Diego Valentín Díaz

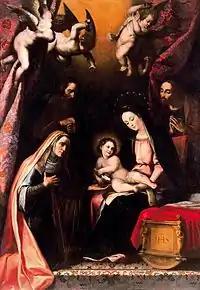
"Holy Family", ca. 1650, now in the National Museum of Sculpture in Valladolid

Diego Valentín Díaz (died 1660) was a Spanish historical painter and a familiar of the Holy Office. He was a native of Valladolid. Díaz painted many important pictures for churches and monasteries, especially for the former Church of San Benito (now a barrack), and the convents of St. Jerome and of St. Francis, of which the "Jubilee of the Porciuncula" in the latter house was one of the most esteemed.